Félix Lancís Sánchez

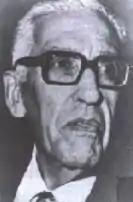
1975

Félix Lancís Sánchez (November 20, 1900 – 1976) was a Cuban politician, physician and Prime Minister of Cuba.